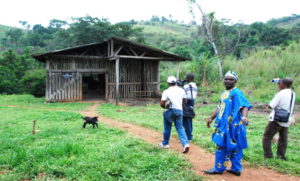
Bafut est une commune du Cameroun située dans la région du Nord-Ouest et le département du Mezam.